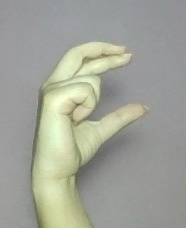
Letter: thal